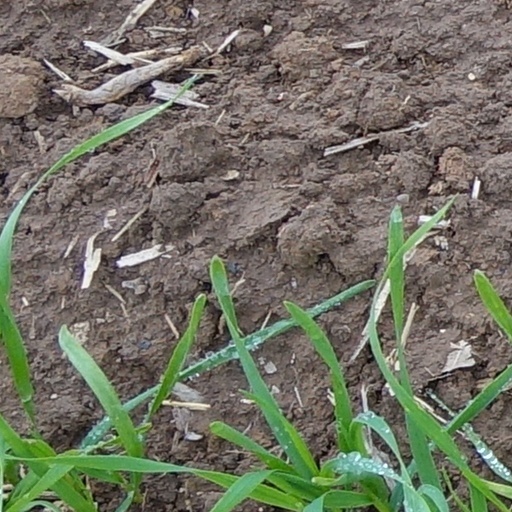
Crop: wheat